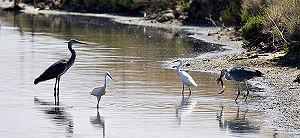
L’île de Ré est une île française située dans le golfe de Gascogne, au large des côtes aunisiennes.
La réserve naturelle nationale de Lilleau des Niges est une réserve naturelle nationale située en Nouvelle-Aquitaine. Classée en 1980, elle occupe une surface de 121 hectares dans le nord de l’île de Ré et protège un ensemble de marais salants et vasières favorables à l'avifaune. Elle est gérée par la Ligue pour la protection des oiseaux.